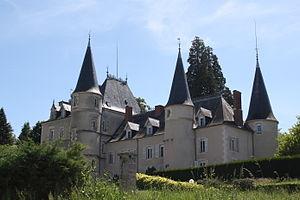
Château de Saint Alyre
Sanssat est une commune française, située dans le sud du département de l'Allier en région Auvergne-Rhône-Alpes.